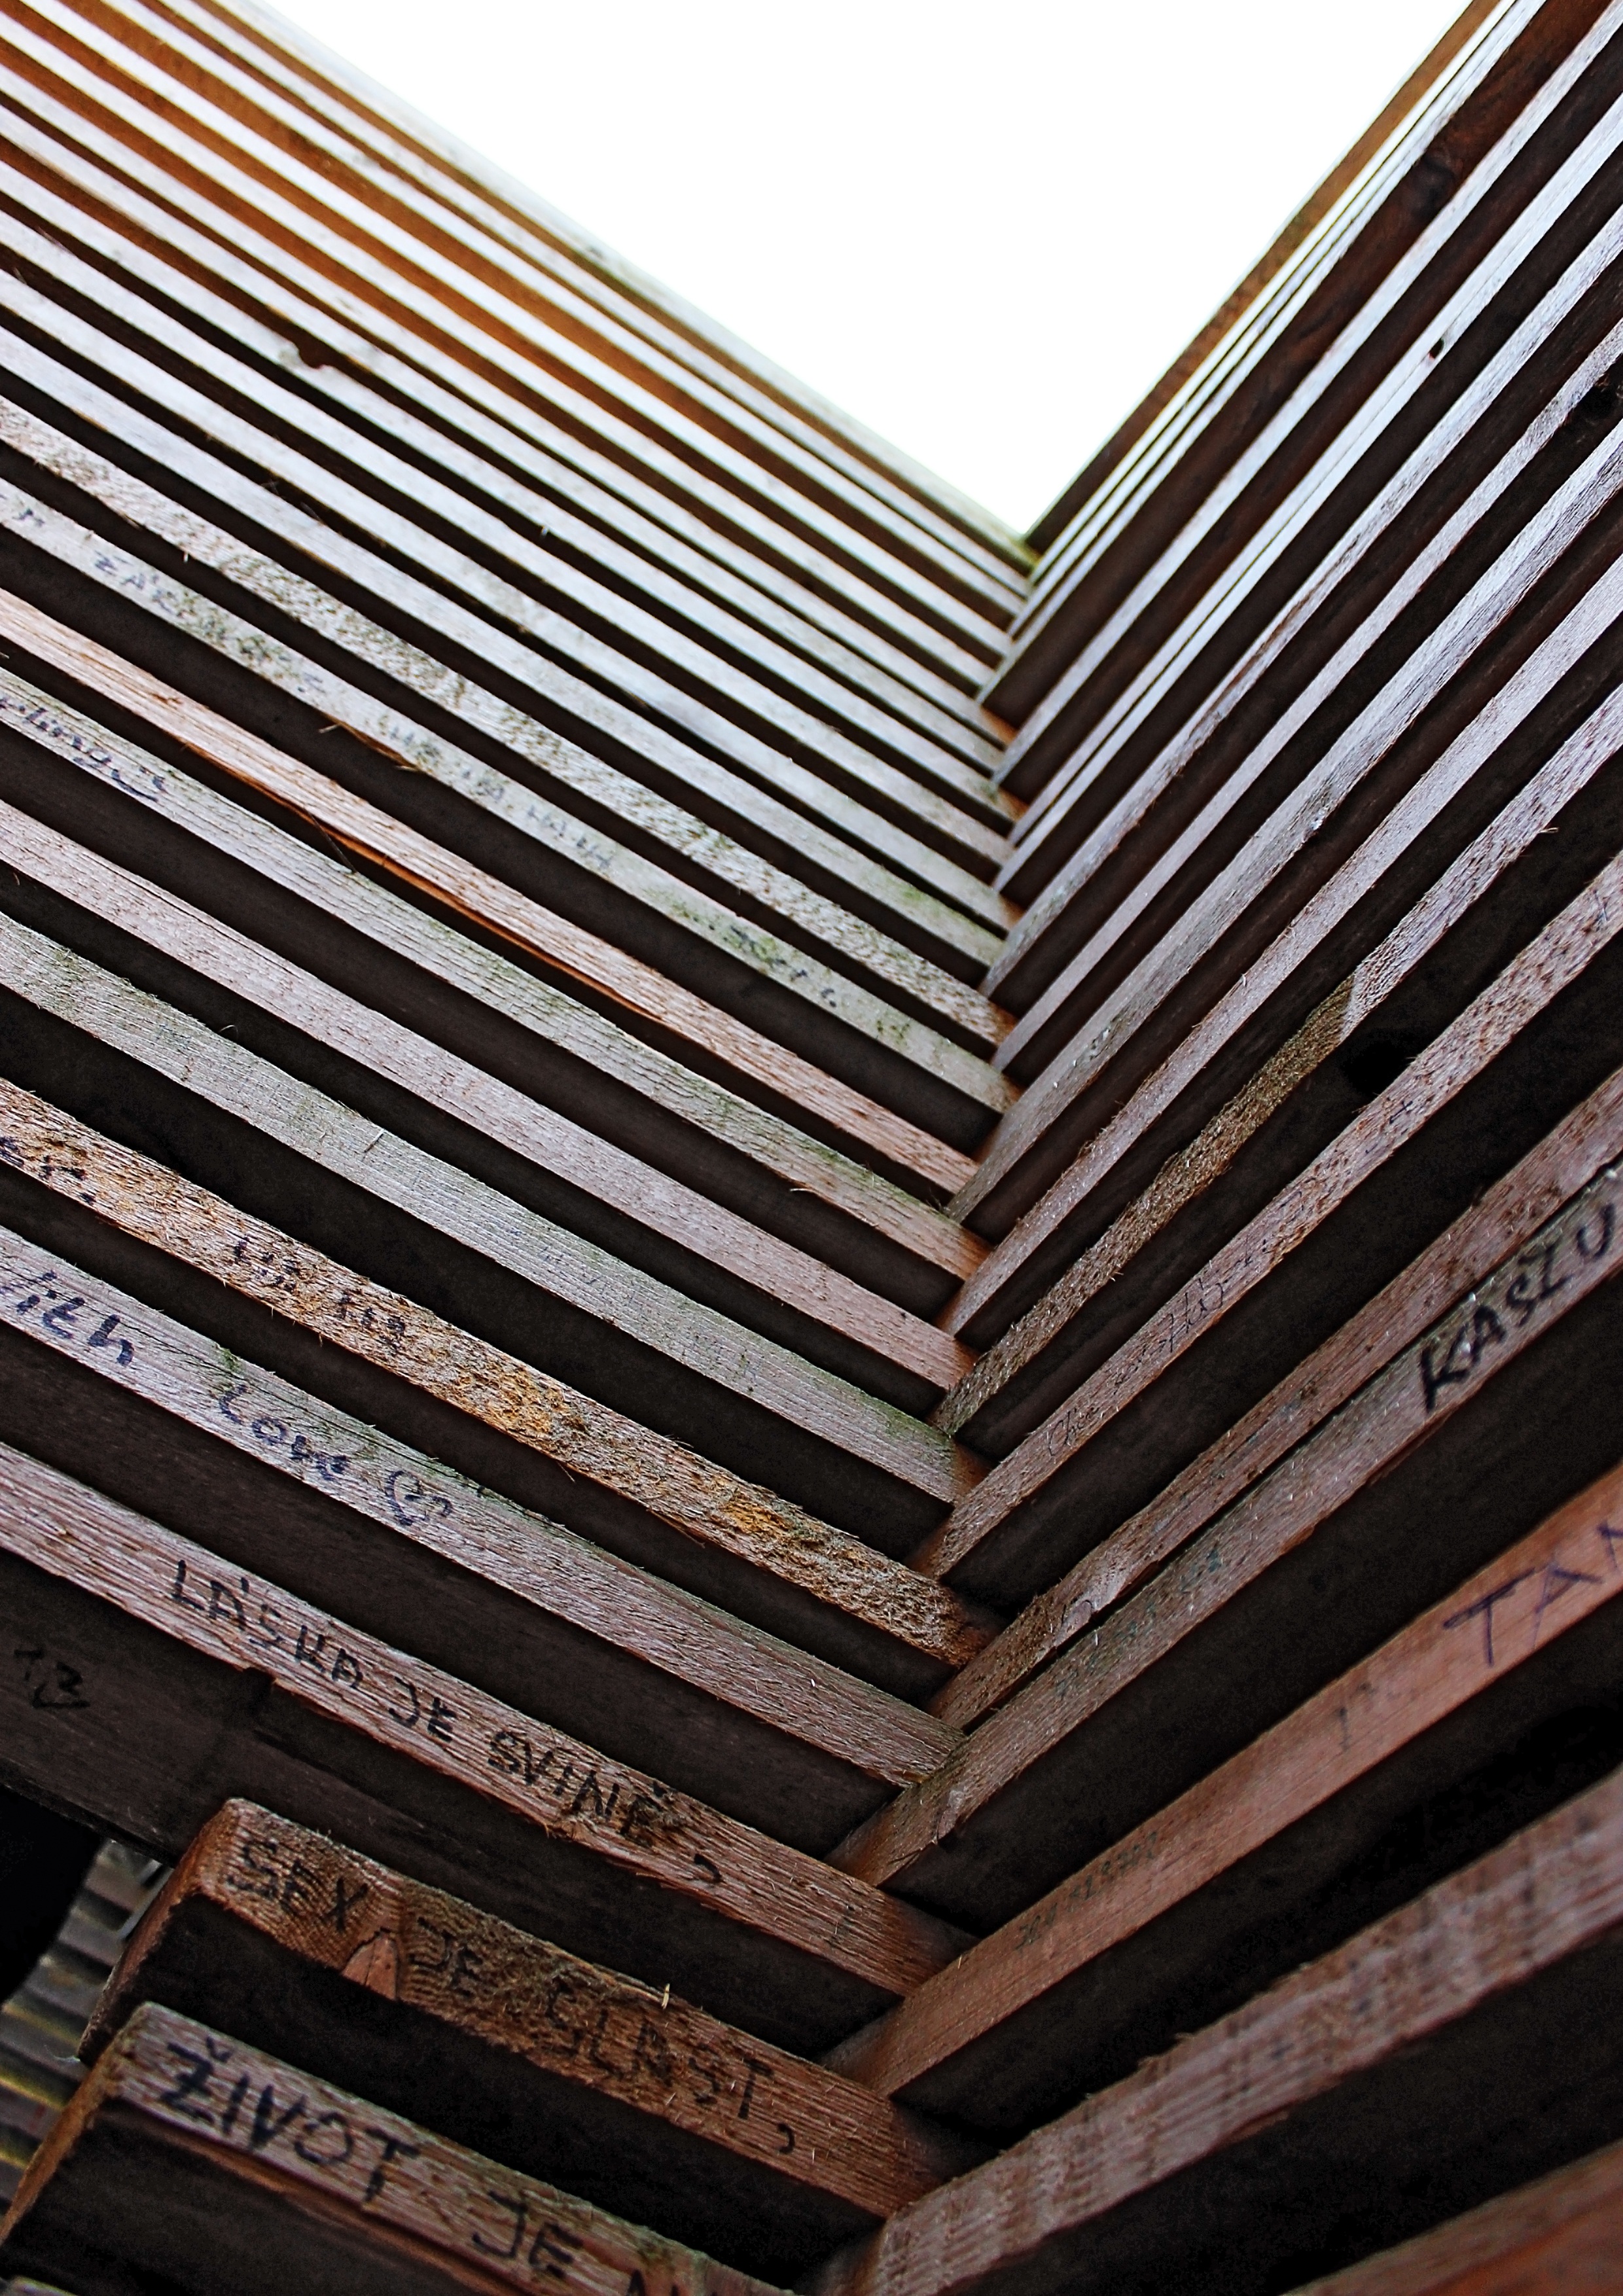
sand, architecture, wood, roof, skyscraper, lookout, pattern, line, facade, brick, material, interior design, design, symmetry, siding, daylighting, window covering